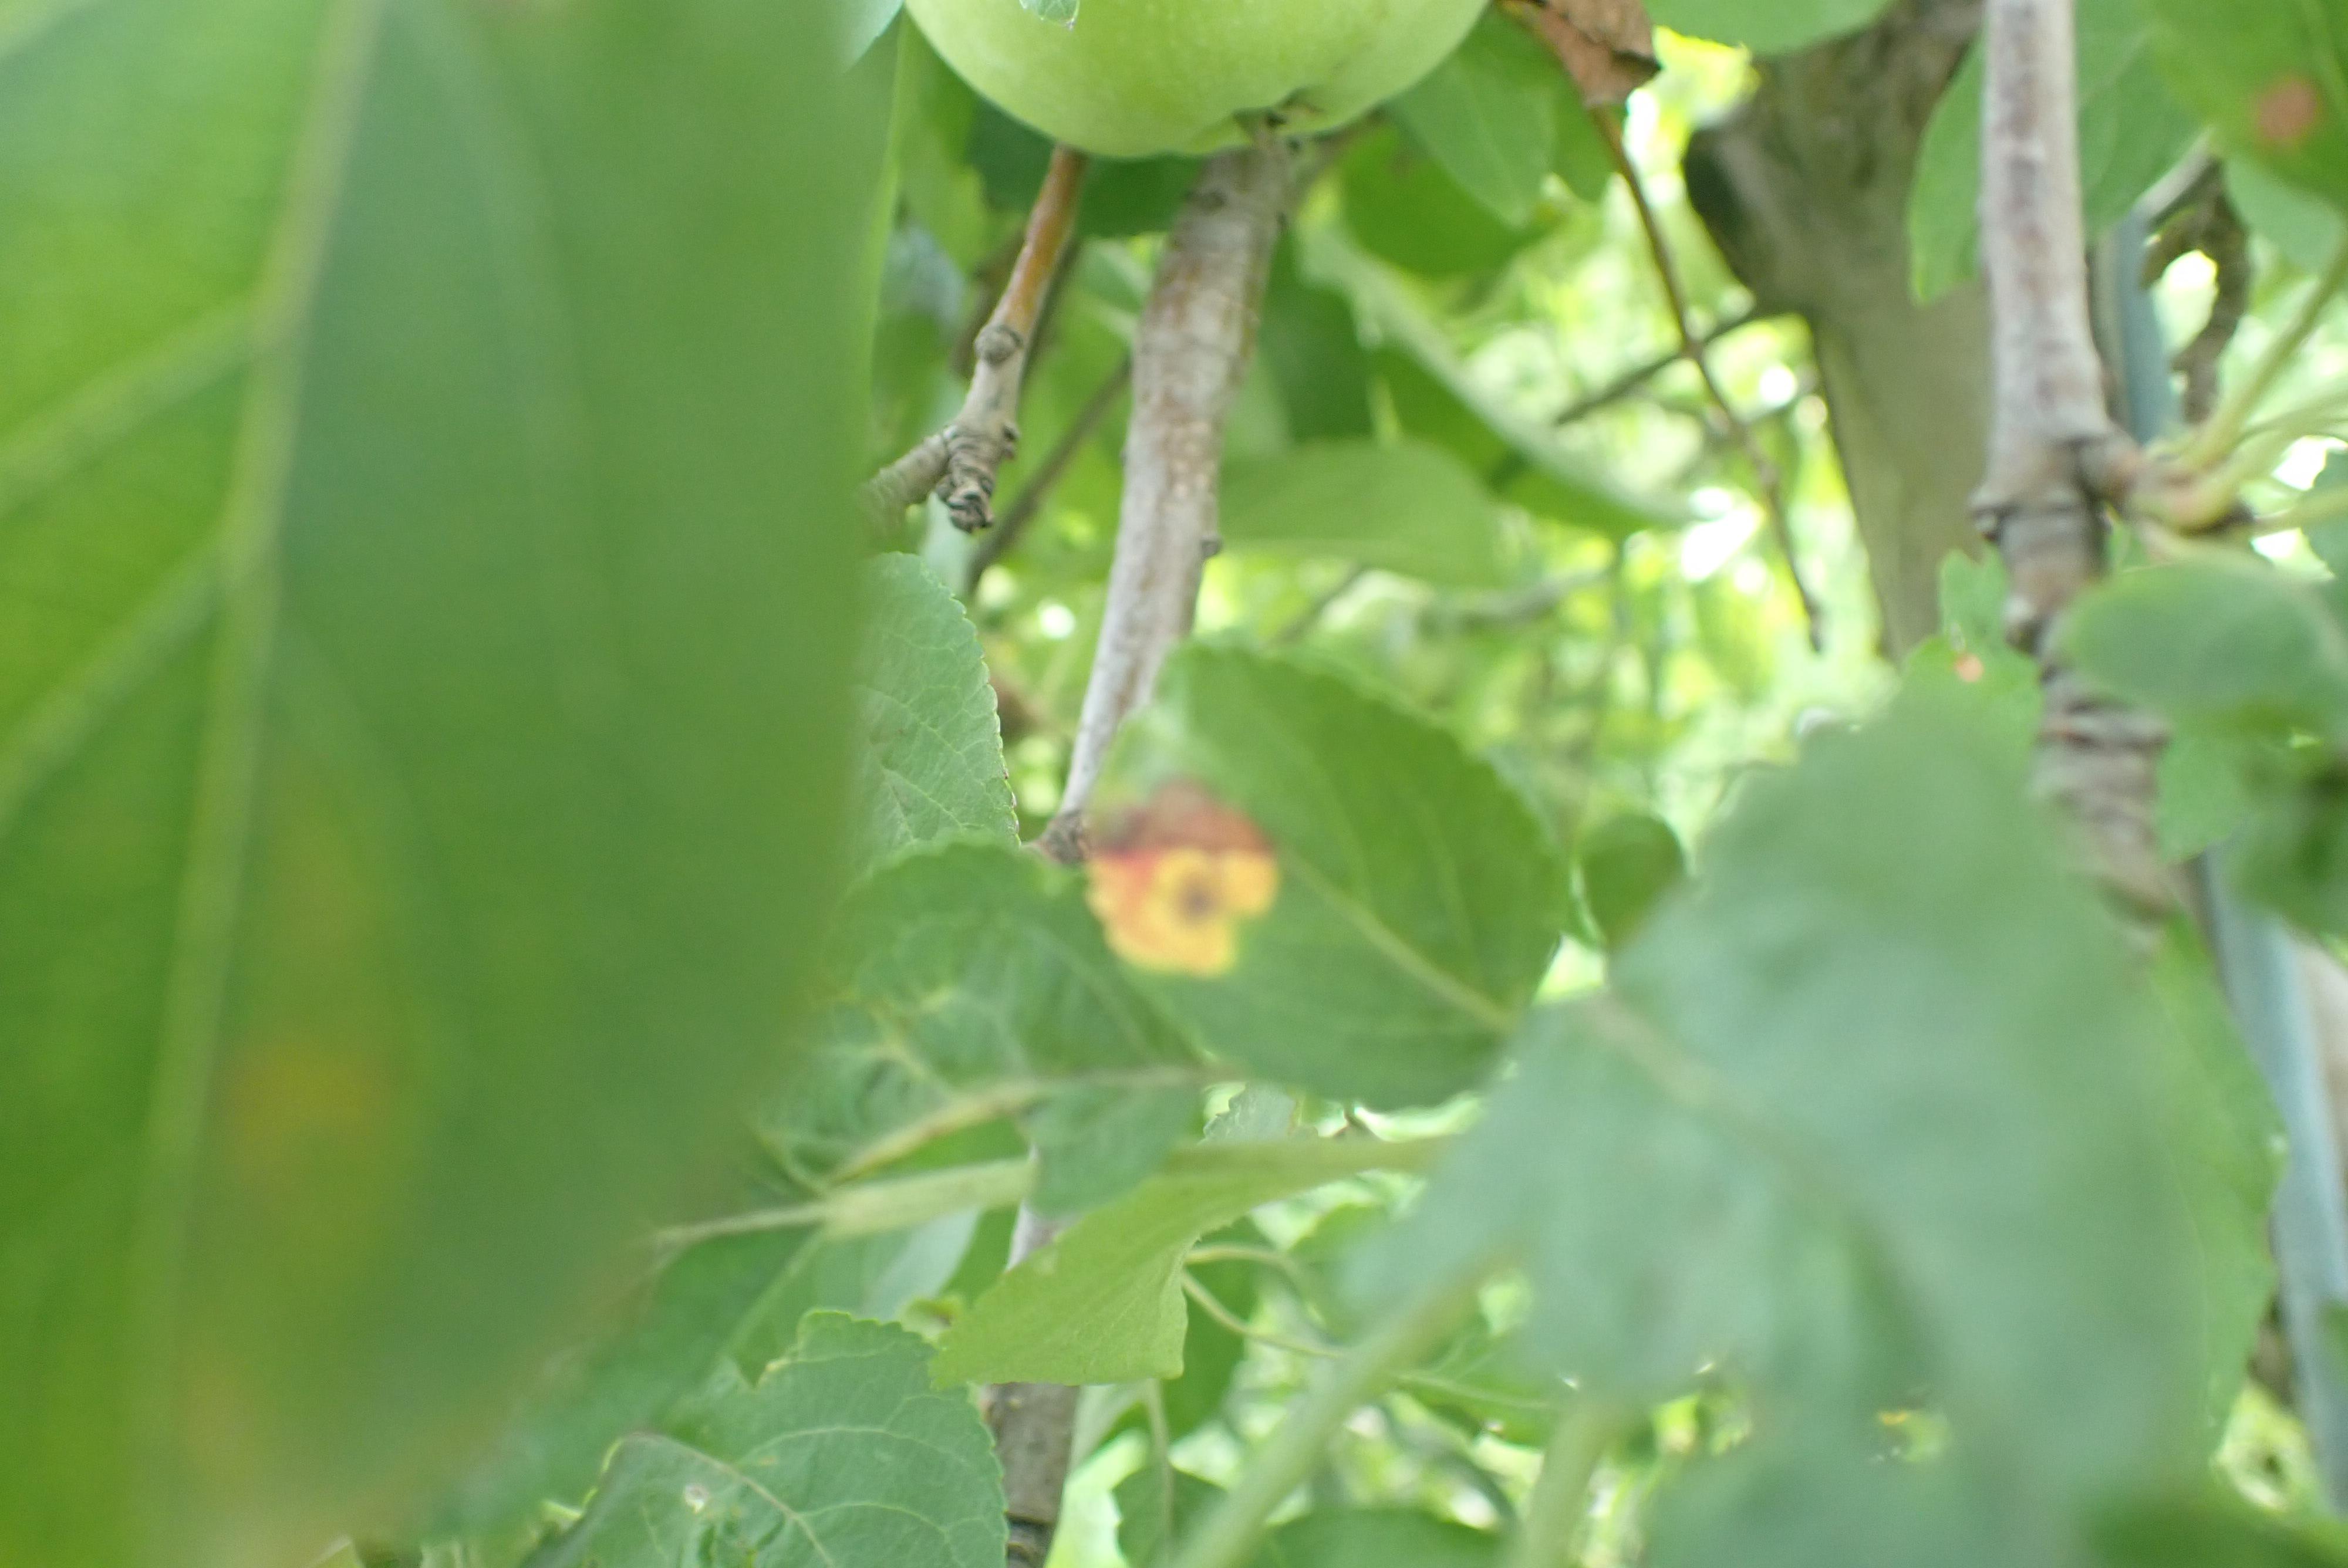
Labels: rust